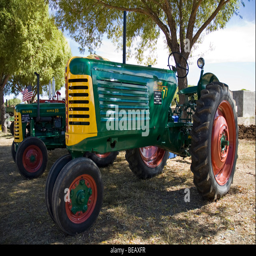
an antique tractor on a farm